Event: Nepal Earthquake
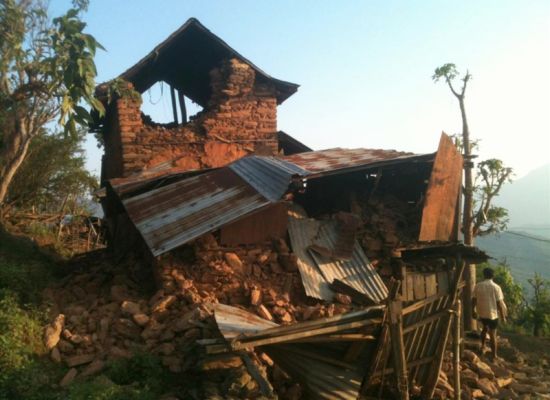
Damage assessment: damage